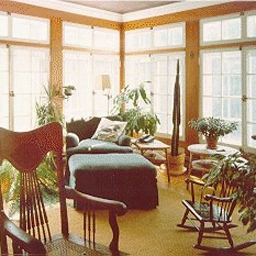
Room type: livingroom